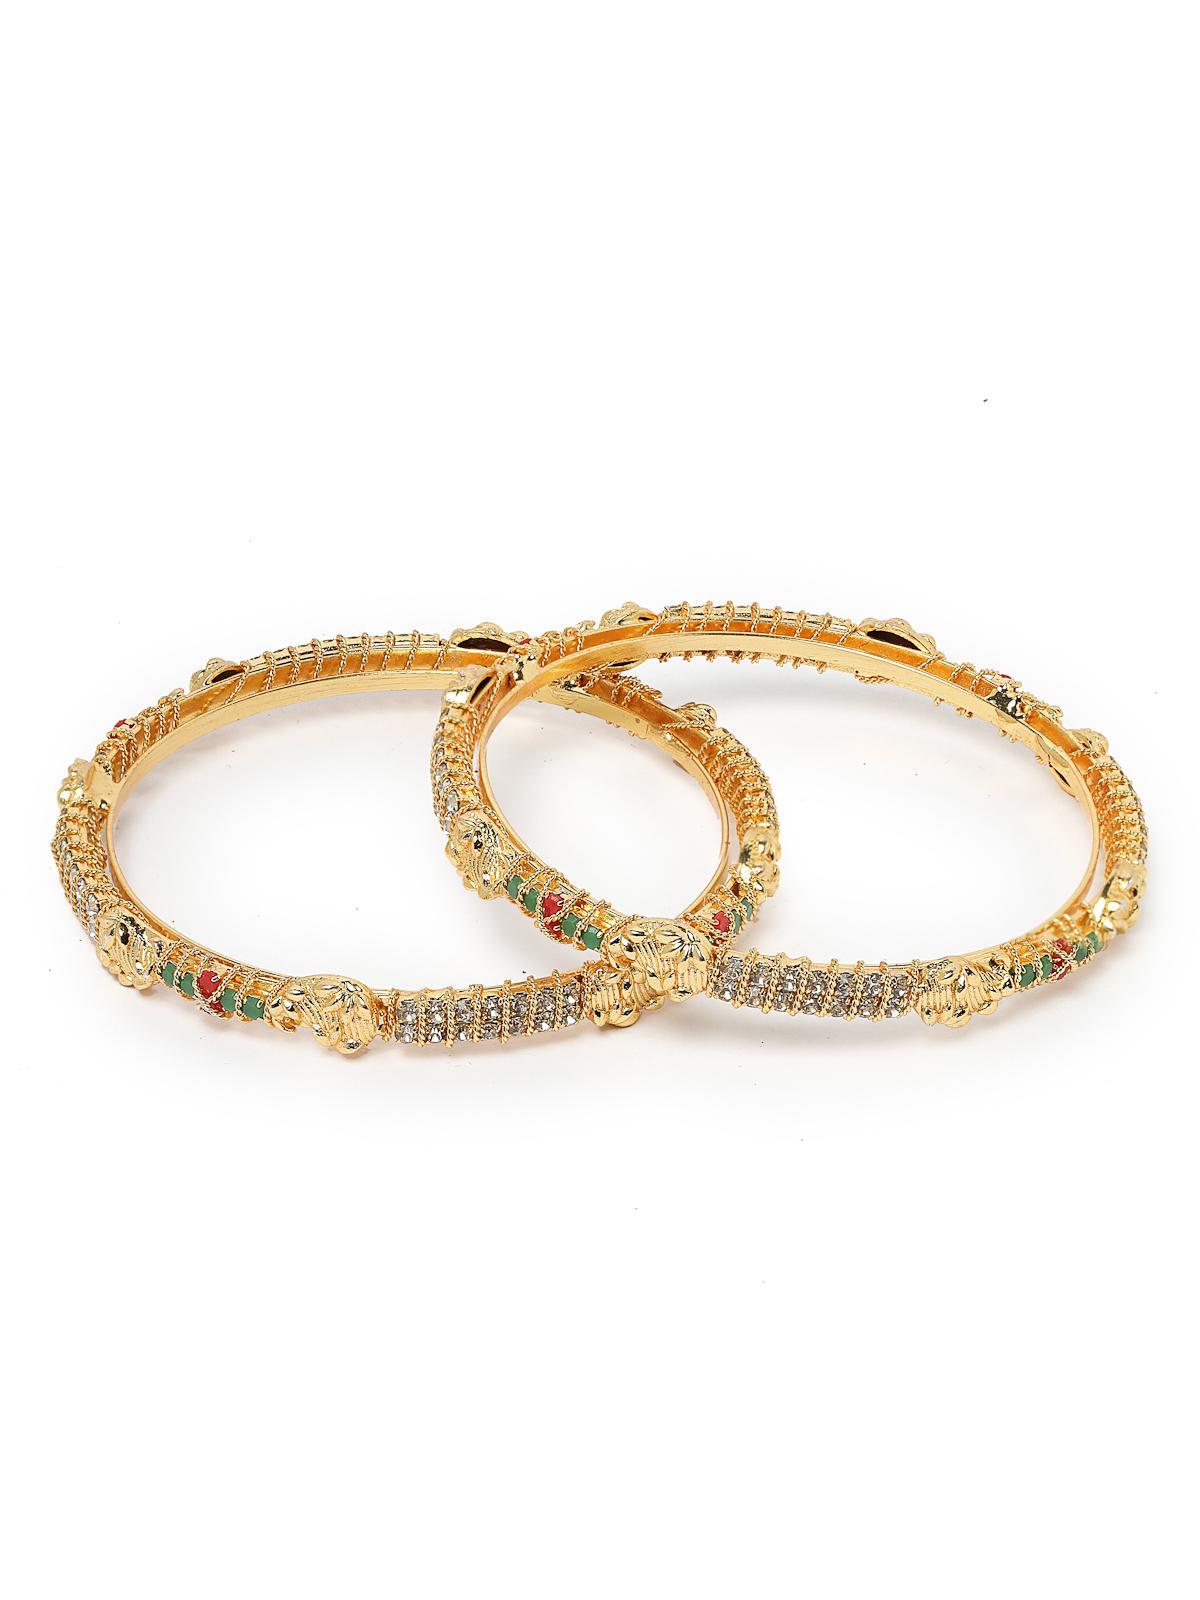
Sukkhi Trendy Gold Plated Multicolor White AD Stones Set of 2 Bracelet Bangle Set Jewellery for Women & Girls|Latest Design|Birthday Anniversary Gift for Women|B105899_2.6
Type: Bracelets & Bangles
Brand: Sukkhi
Price: Rs. 319
 Step into trendsetting elegance with the Sukkhi Trendy Gold Plated Bracelet Bangle Set for Women & Girls. This set of two boasts a vibrant blend of multicolor hues and white AD stones, perfectly complementing the latest design trends. The gold-plated finish adds a touch of sophistication, making it an ideal accessory for any occasion. Sized at 2.4, 2.6 and 2.8, these bracelets make for a perfect birthday or anniversary gift, celebrating contemporary style and timeless beauty for the special women in your life.Disclaimer:There may be slight variation in shade and colour due to photographic effects and monitor settings
Included: 2 Bangles